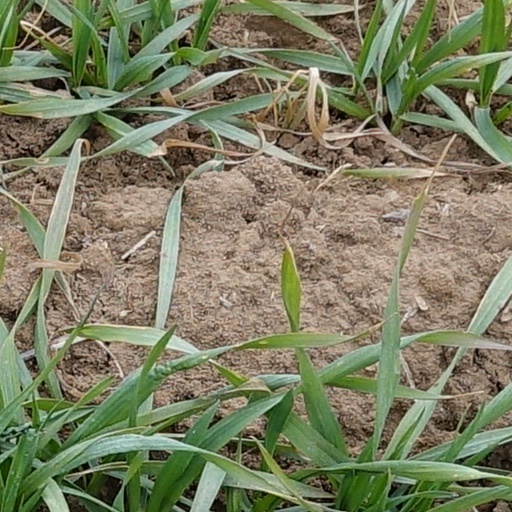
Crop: wheat